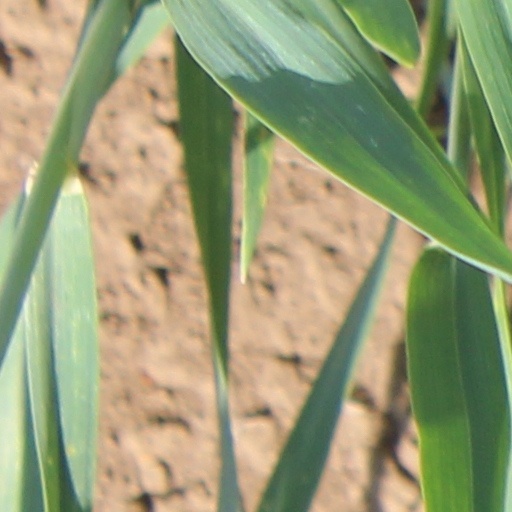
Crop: wheat